Gamla Ullevi

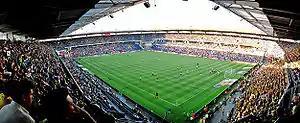
Brøndby Stadion of Brøndby IF in Copenhagen seen during a match in 2006, was the main, among several, source of inspiration for Nya Gamla Ullevi.

The debate in the media following the press conference was mostly about the open corners, if the surface should be grass or artificial turf, and what the name of the stadium should be. The contractor, Higabgruppen, were reluctant to close the corners of the stadium, claiming a very tight budget and possible growth problems for the grass if that was chosen as surface. The original plan was to demolish Gamla Ullevi after the 2005 season, and to open the new stadium at the beginning of the 2007 season, but the plan was delayed and Gamla Ullevi was not torn down in 2005.